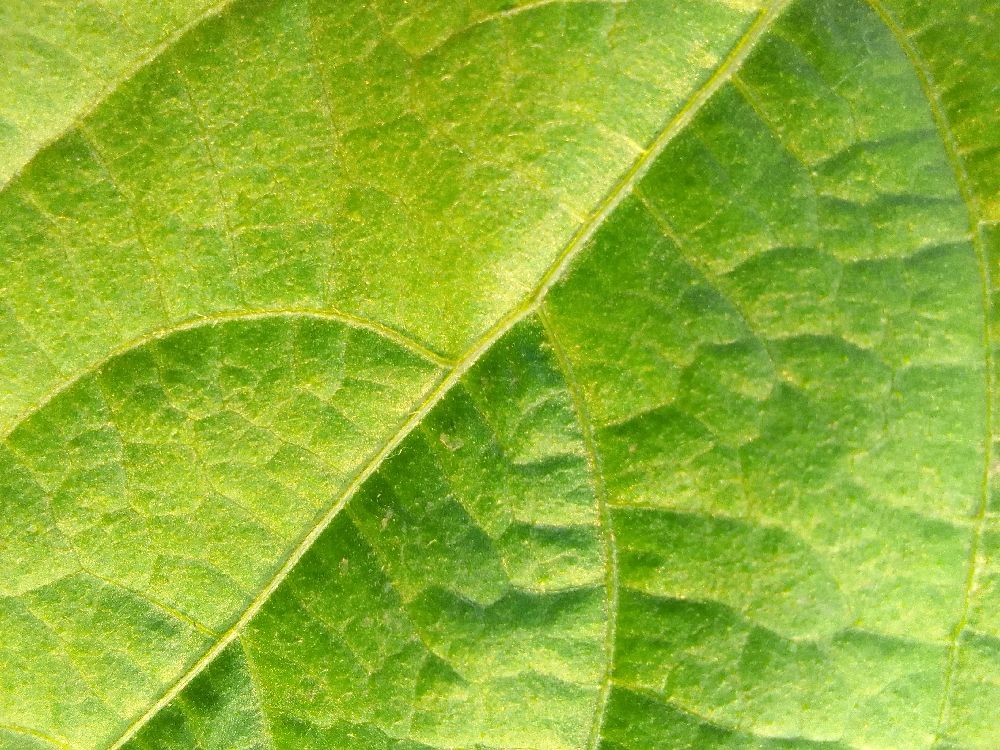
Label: healthy